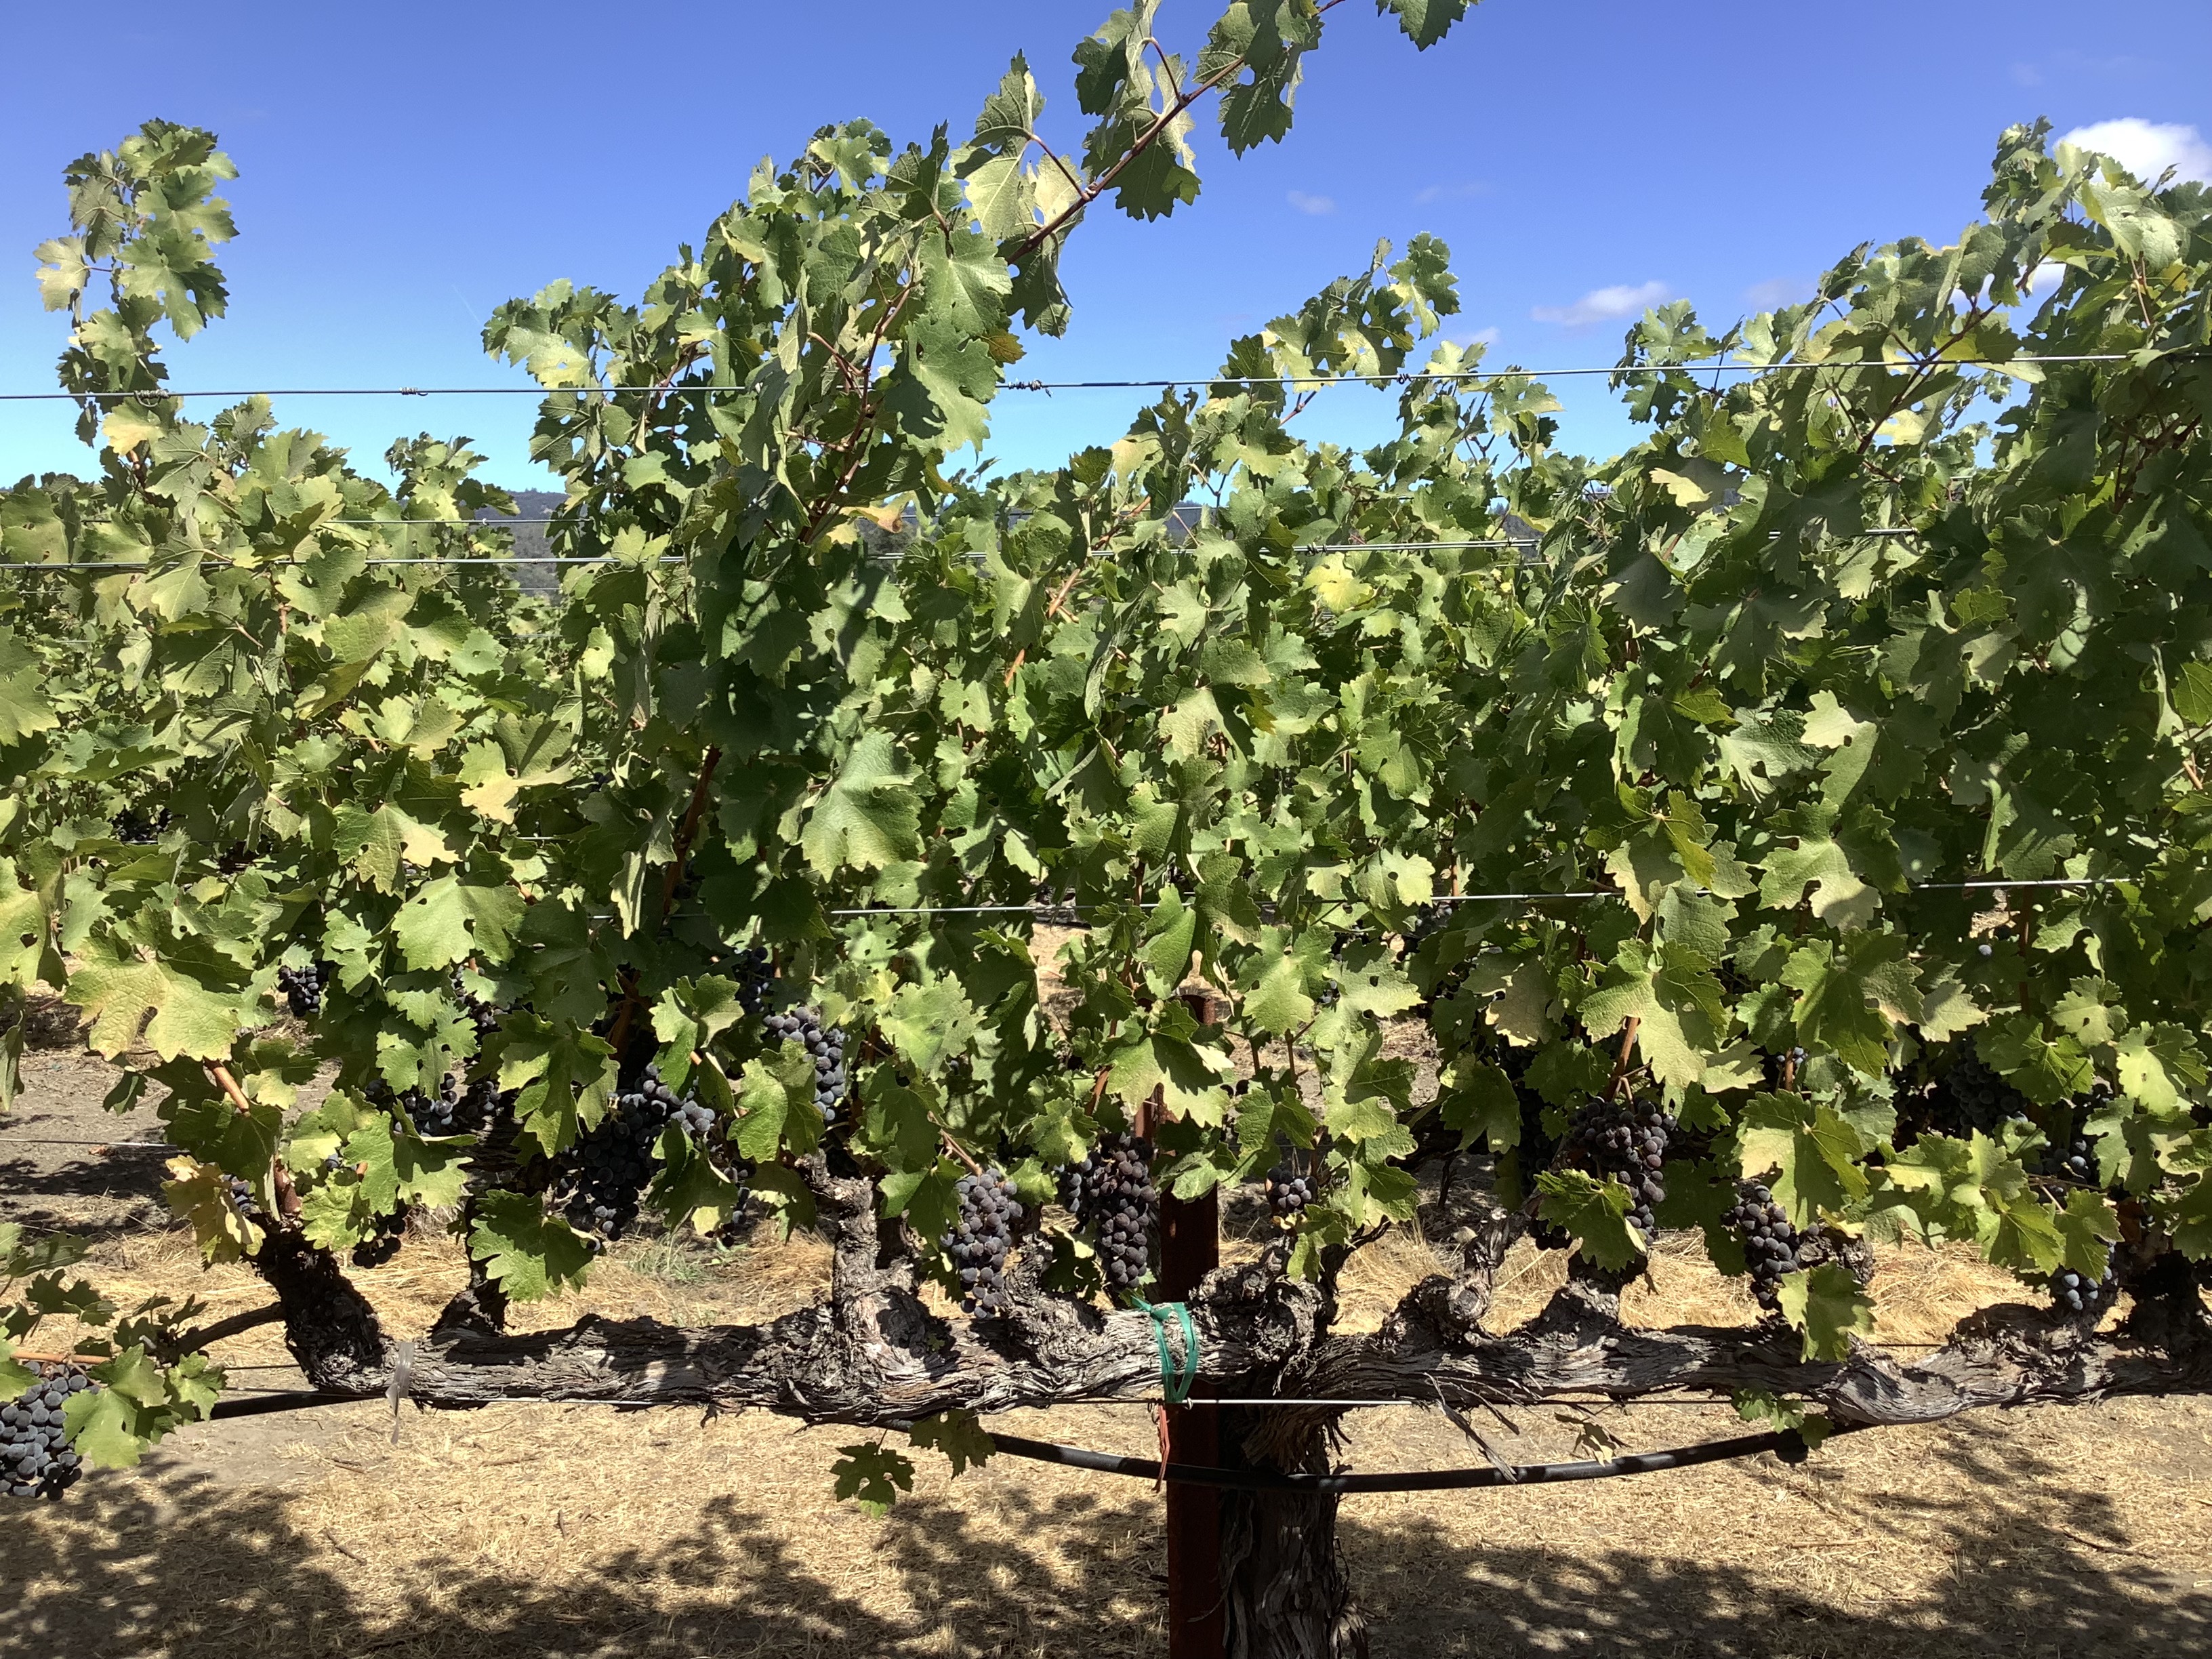
Label: No Virus